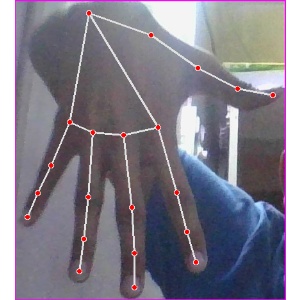
अक्षर: ढ